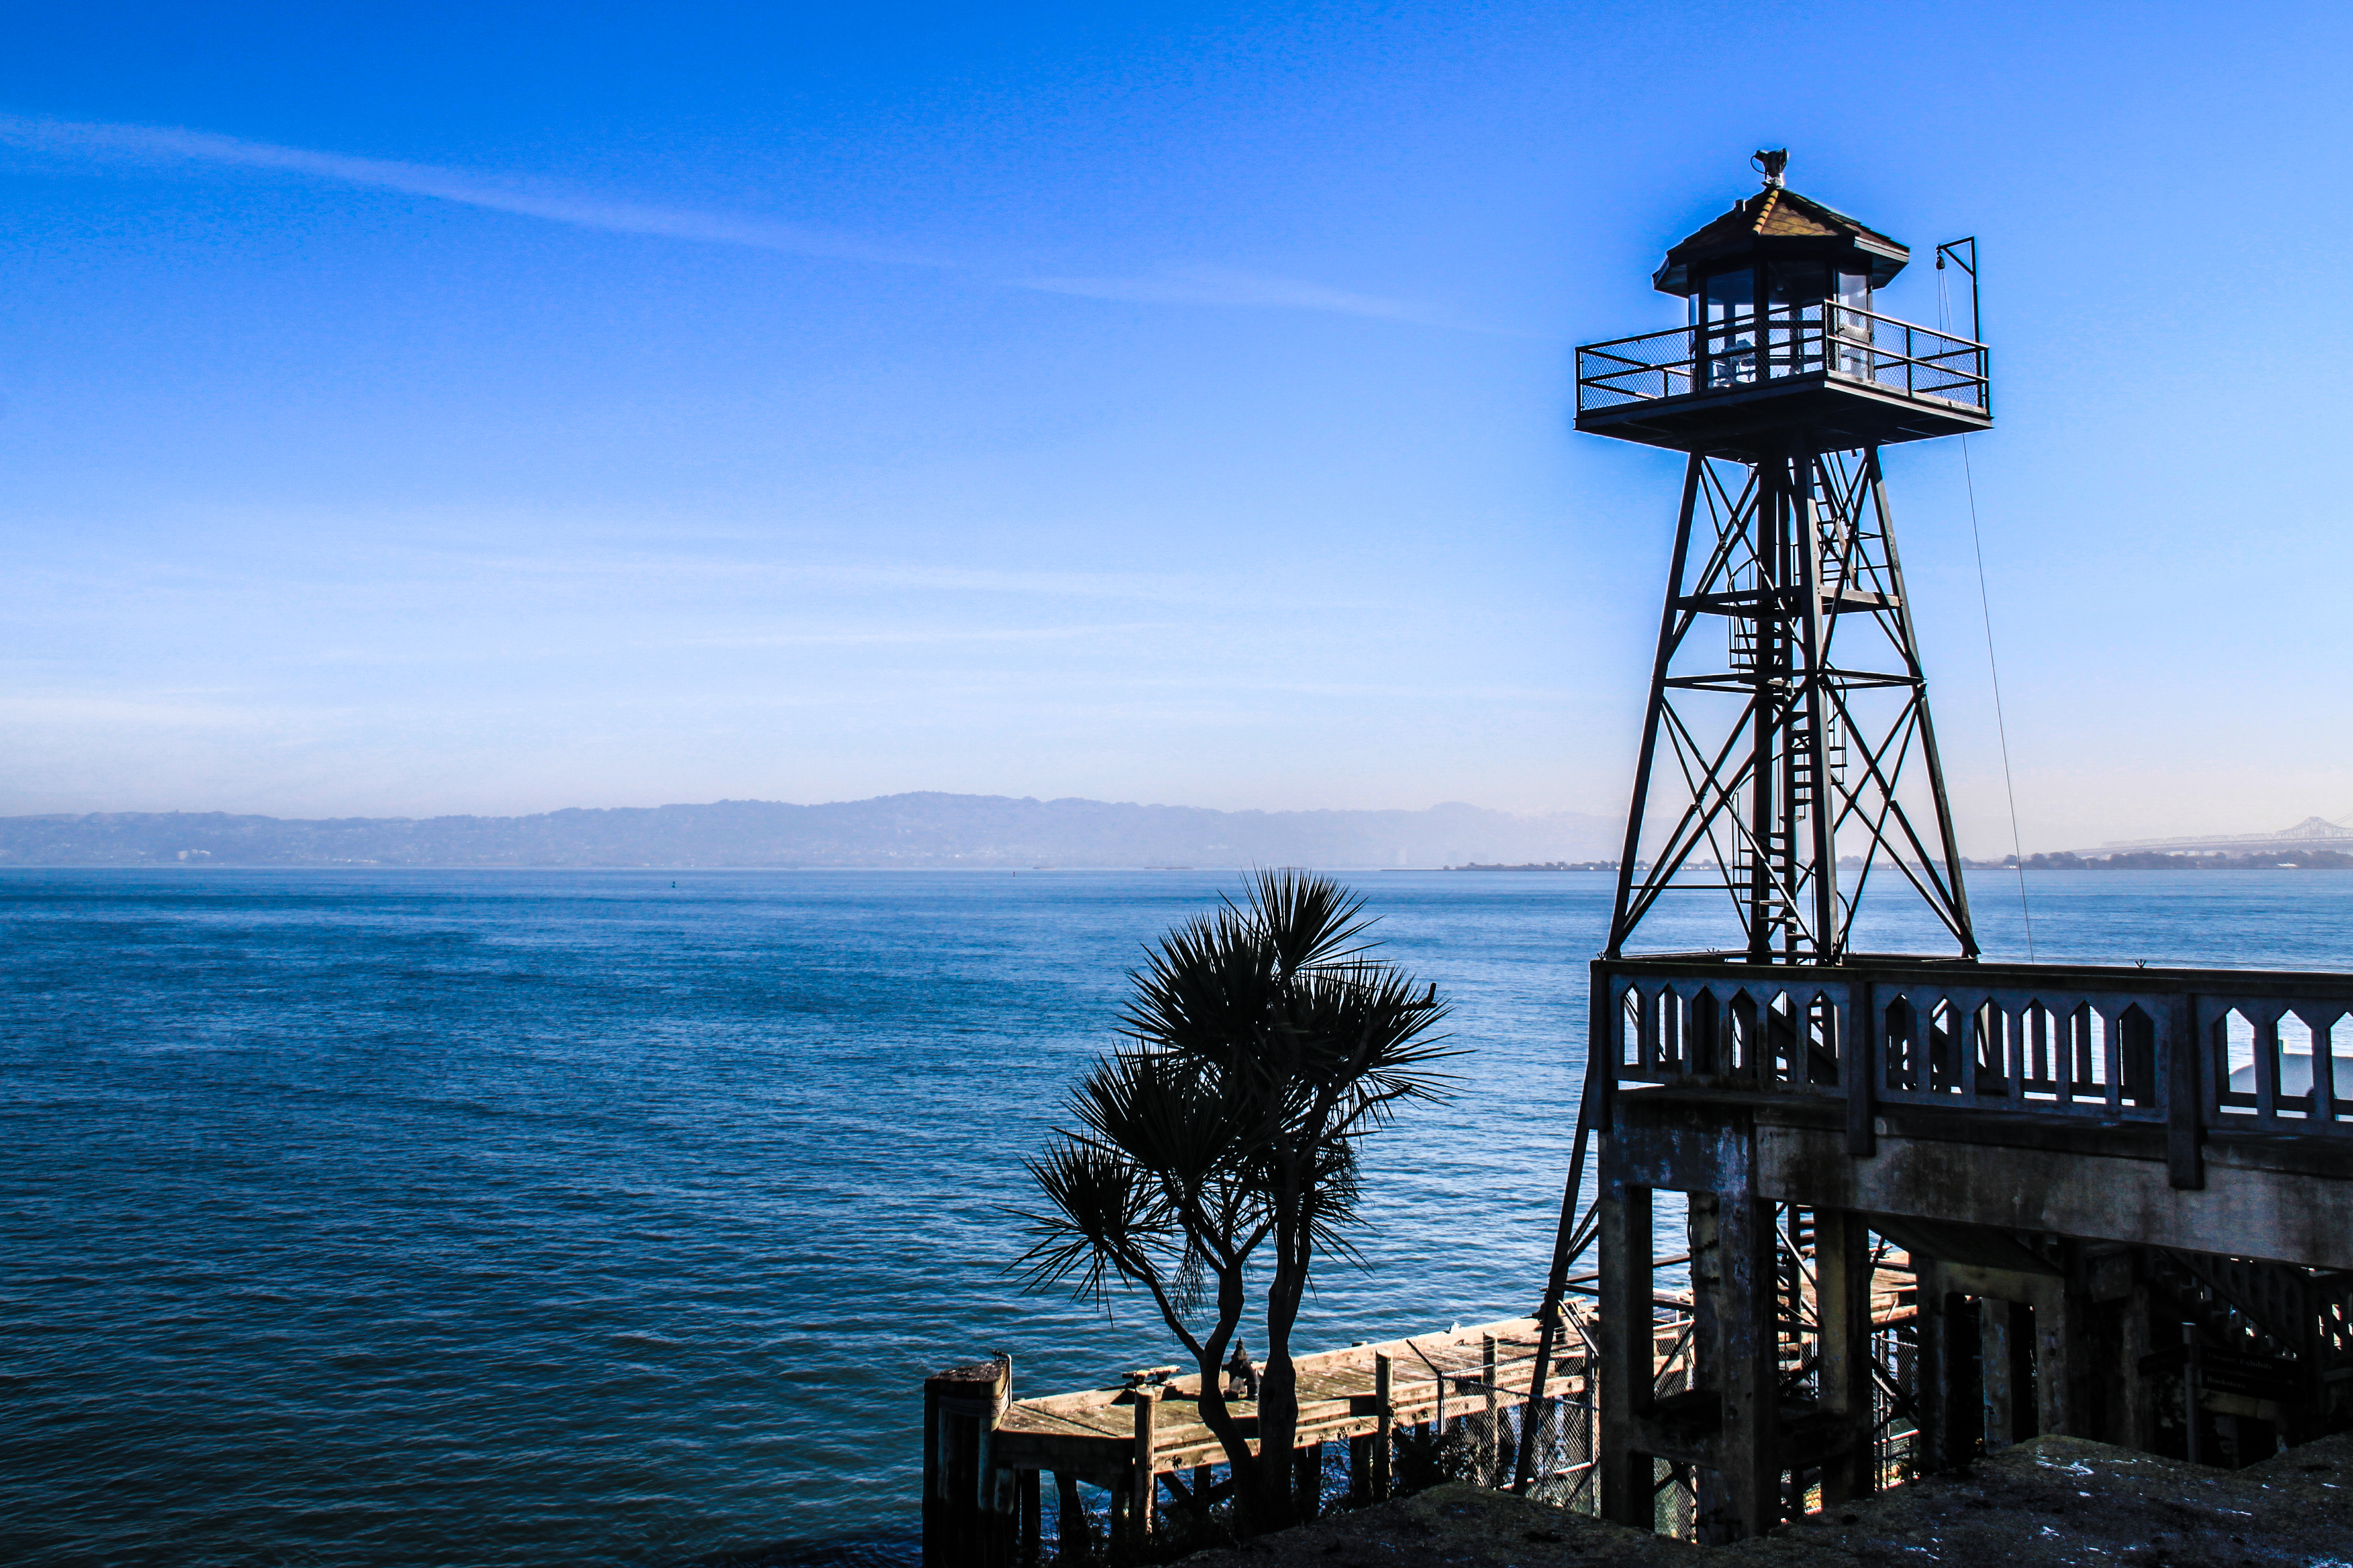
beach, sea, coast, ocean, horizon, lighthouse, pier, vacation, dusk, evening, vehicle, tower, usa, bay, blue, sanfrancisco, alcatraz, cape